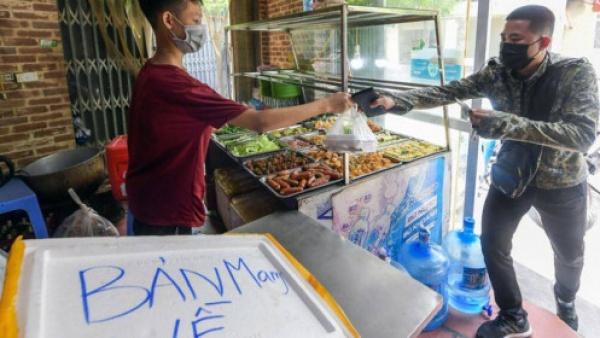
người đàn ông đeo khẩu trang màu đen đang nhận túi đồ từ chủ quán